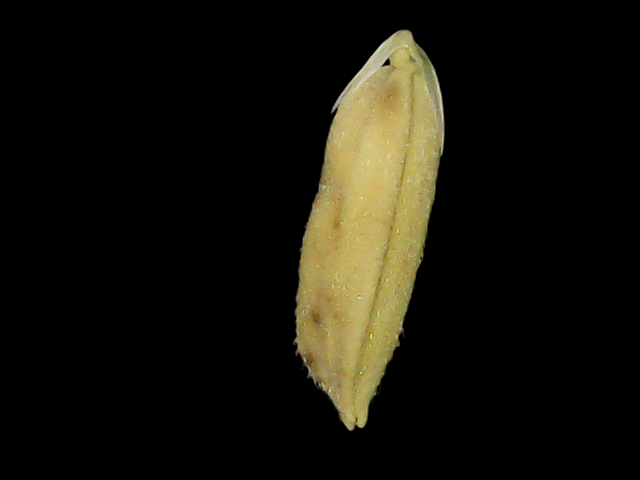
Rice variety: Bd75